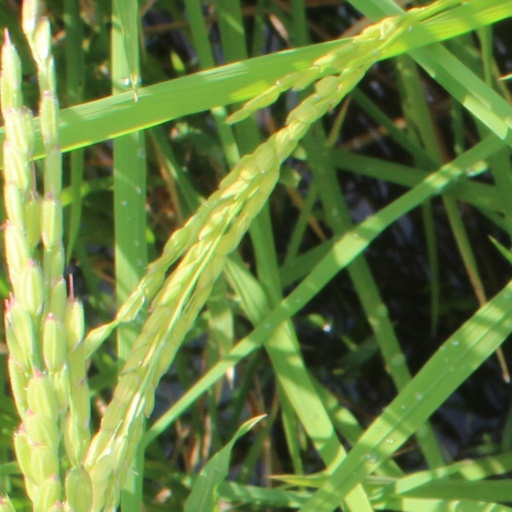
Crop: rice